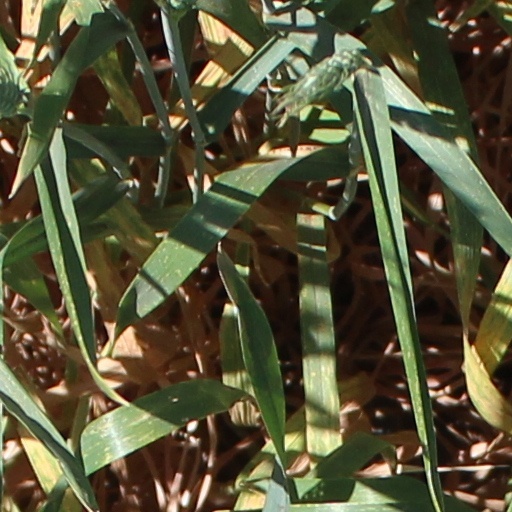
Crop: wheat